CTrain

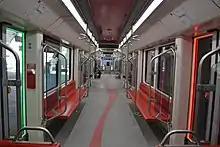
Interior of a Siemens S200 CTrain.

In the first quarter of 2015, the CTrain system had an average of 333,800 unlinked passenger trips per weekday, making it the busiest light rail system in North America. Ridership has declined slightly since reaching this peak, coinciding with a recession in the local economy. In 2007, 45% of the people working in downtown Calgary took transit to work; the city's objective is to increase that to 60%.